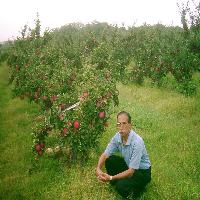
Weather: cloudy or overcast